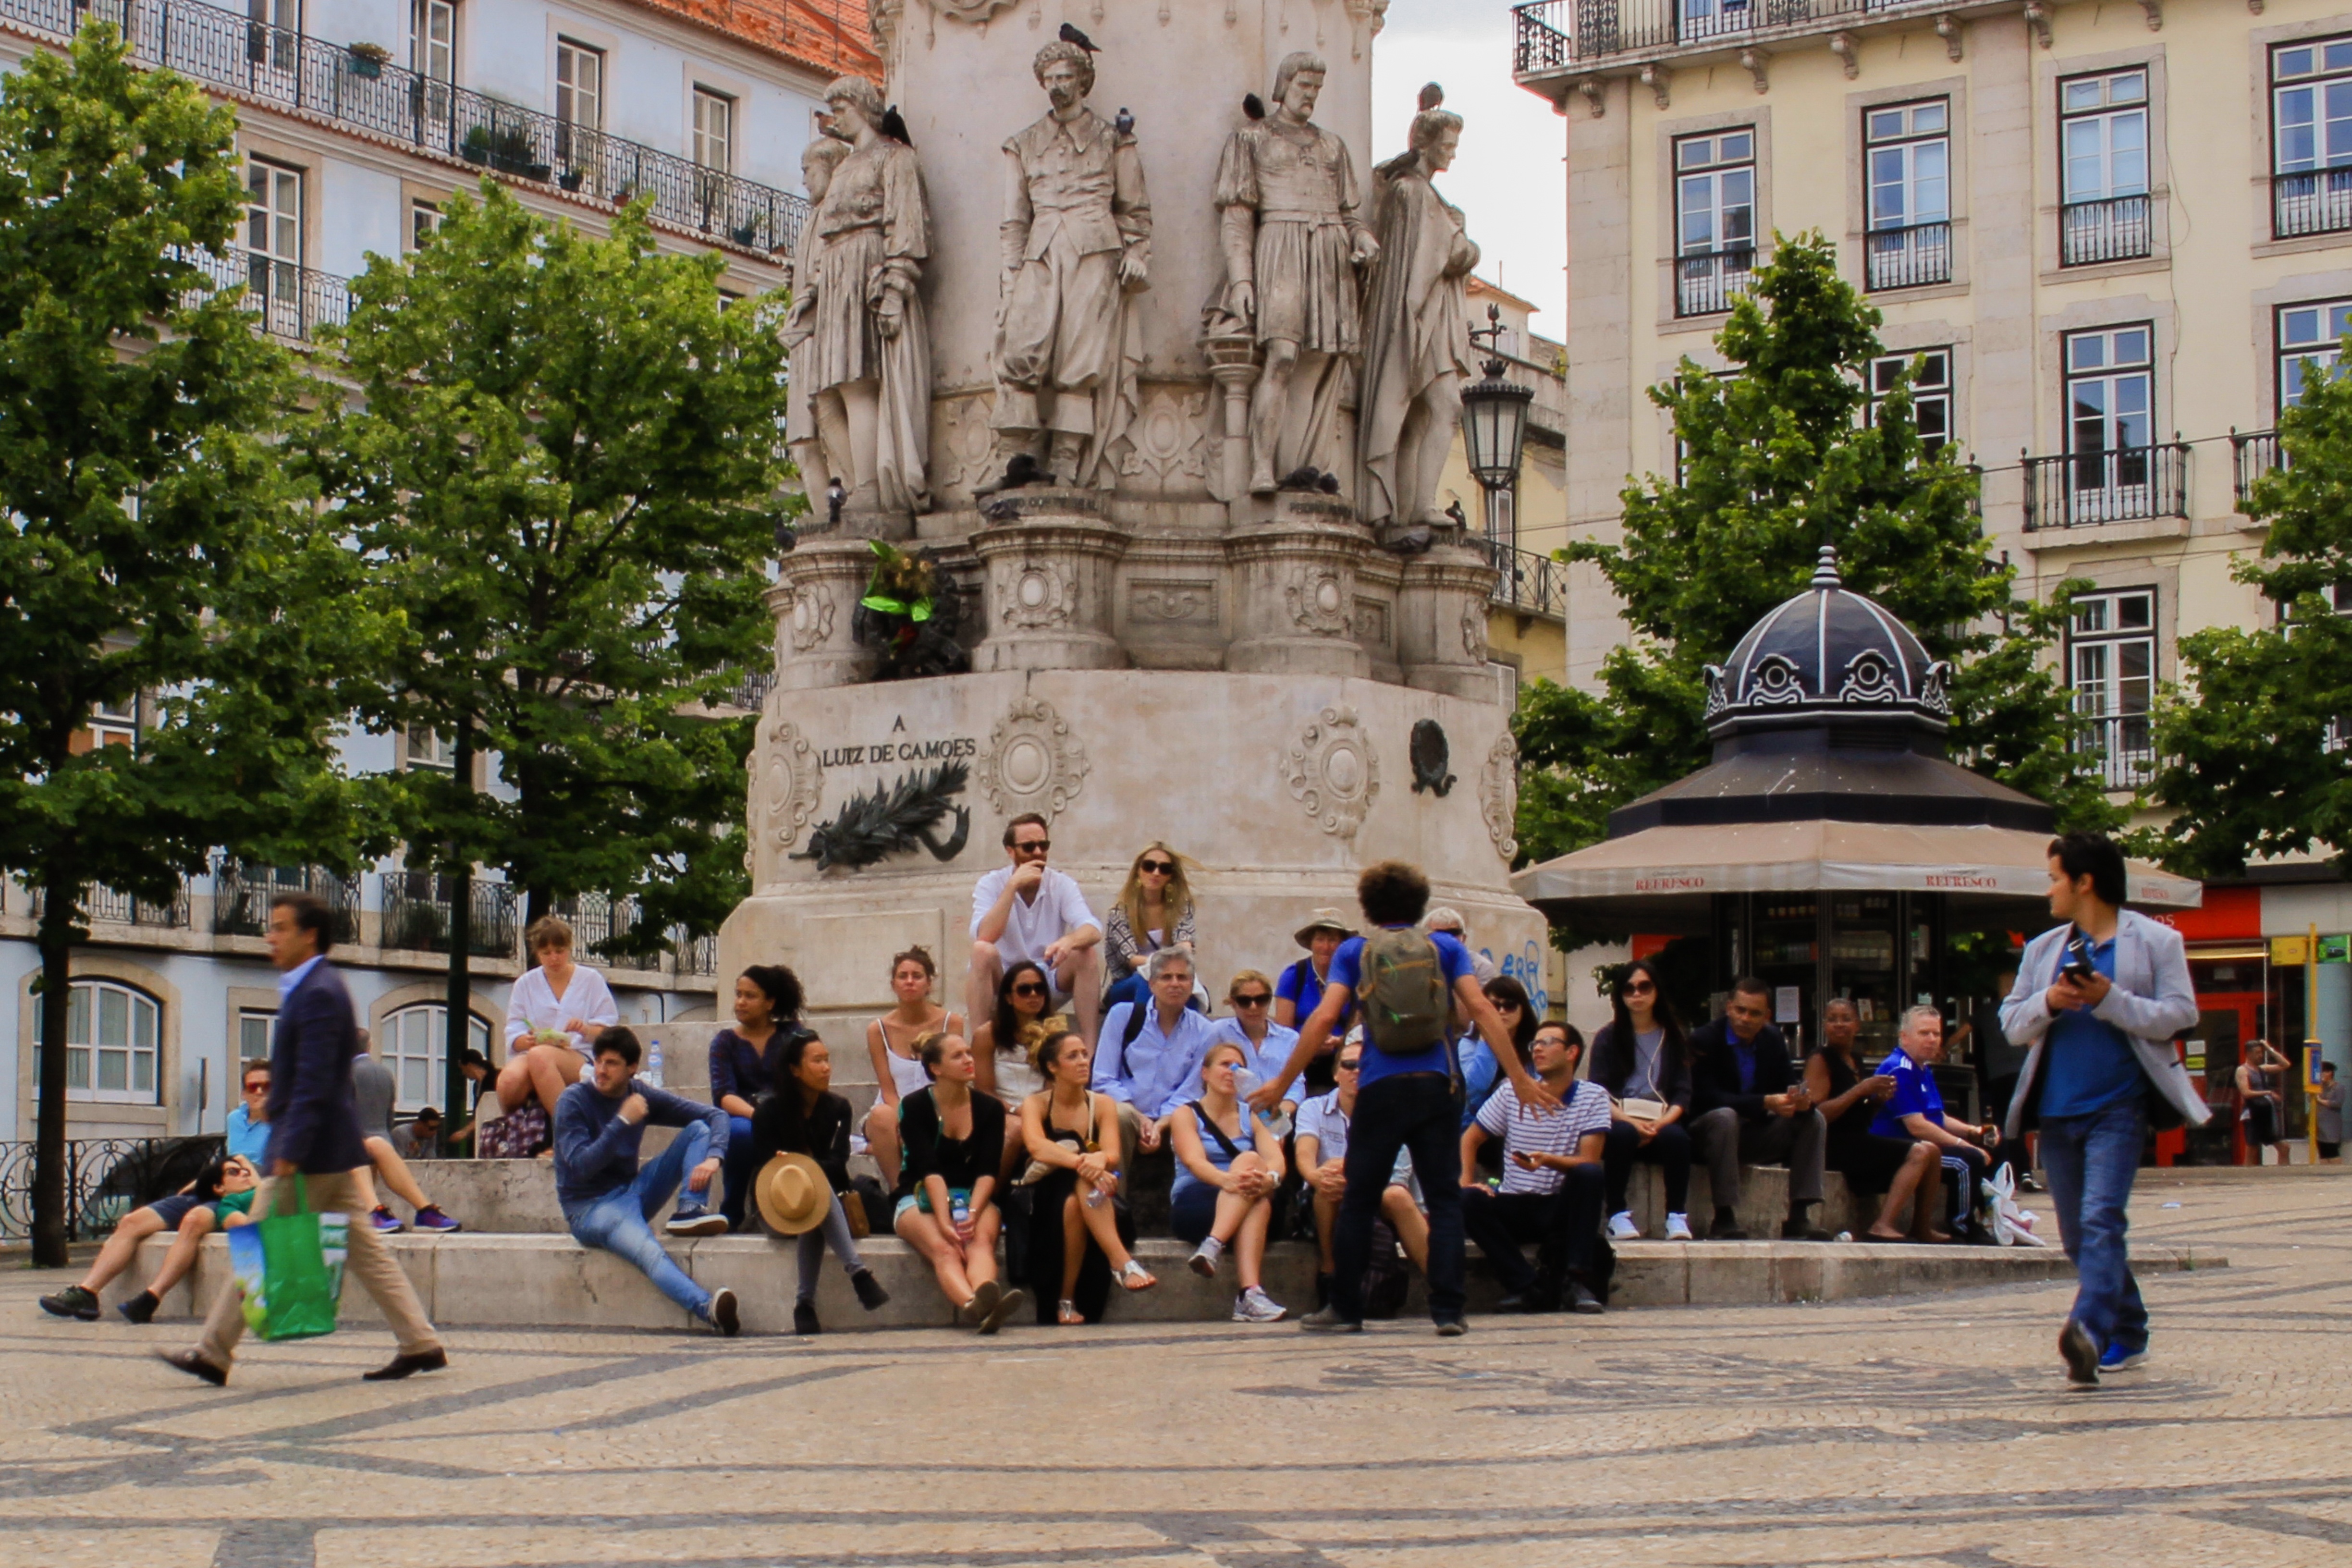
pedestrian, plaza, tourism, town square, tours